Occupational safety and health

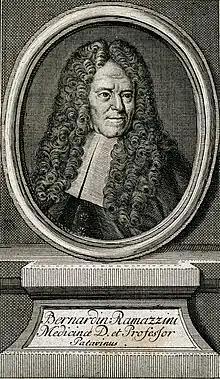
Bernardino Ramazzini

Written works on occupational diseases began to appear by the end of the 15th century, when demand for gold and silver was rising due to the increase in trade and iron, copper, and lead were also in demand from the nascent firearms market. Deeper mining became common as a consequence. In 1473, , a German physician, wrote a short treatise "On the Poisonous Wicked Fumes and Smokes", focused on coal, nitric acid, lead, and mercury fumes encountered by metal workers and goldsmiths. In 1587, Paracelsus (1493–1541) published the first work on the mine and smelter workers diseases. In it, he gave accounts of miners' "lung sickness". In 1526, Georgius Agricola's (1494–1553) "De re metallica", a treaty on metallurgy, described accidents and diseases prevalent among miners and recommended practices to prevent them. Like Paracelsus, Agricola mentioned the dust that "eats away the lungs, and implants consumption."